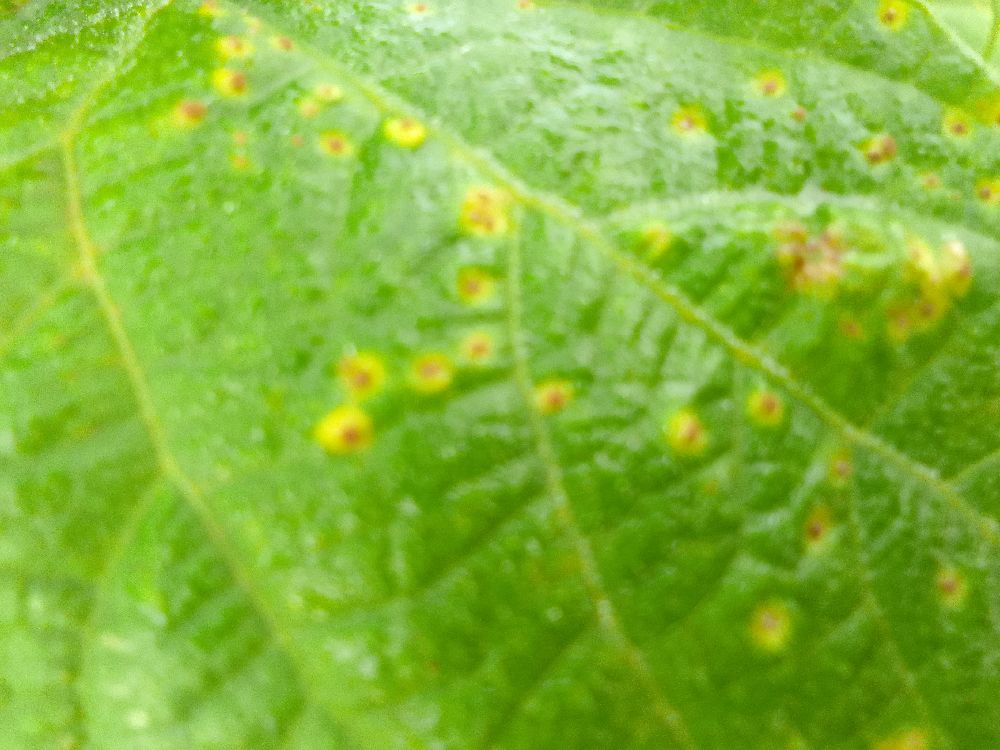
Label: rust